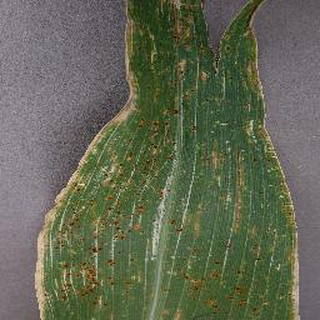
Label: corn_cercospora_leaf_spot